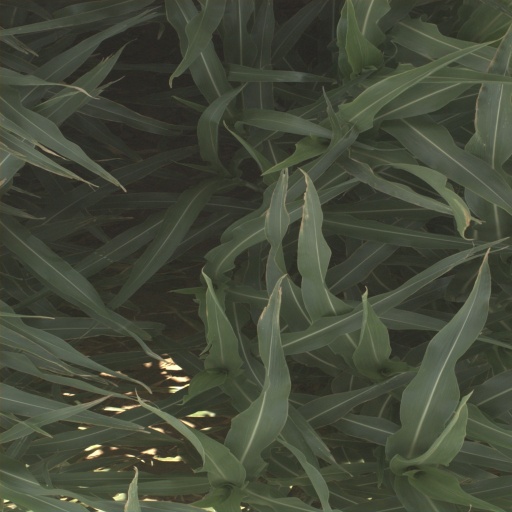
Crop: sorghum